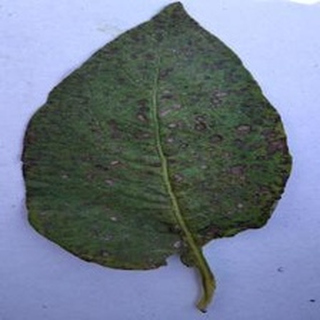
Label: potato_early_blight